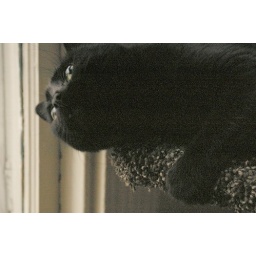
Sofi salivating over the birds on our roof ledge.